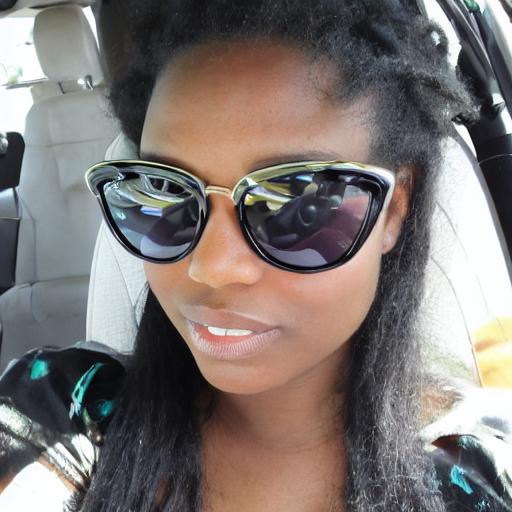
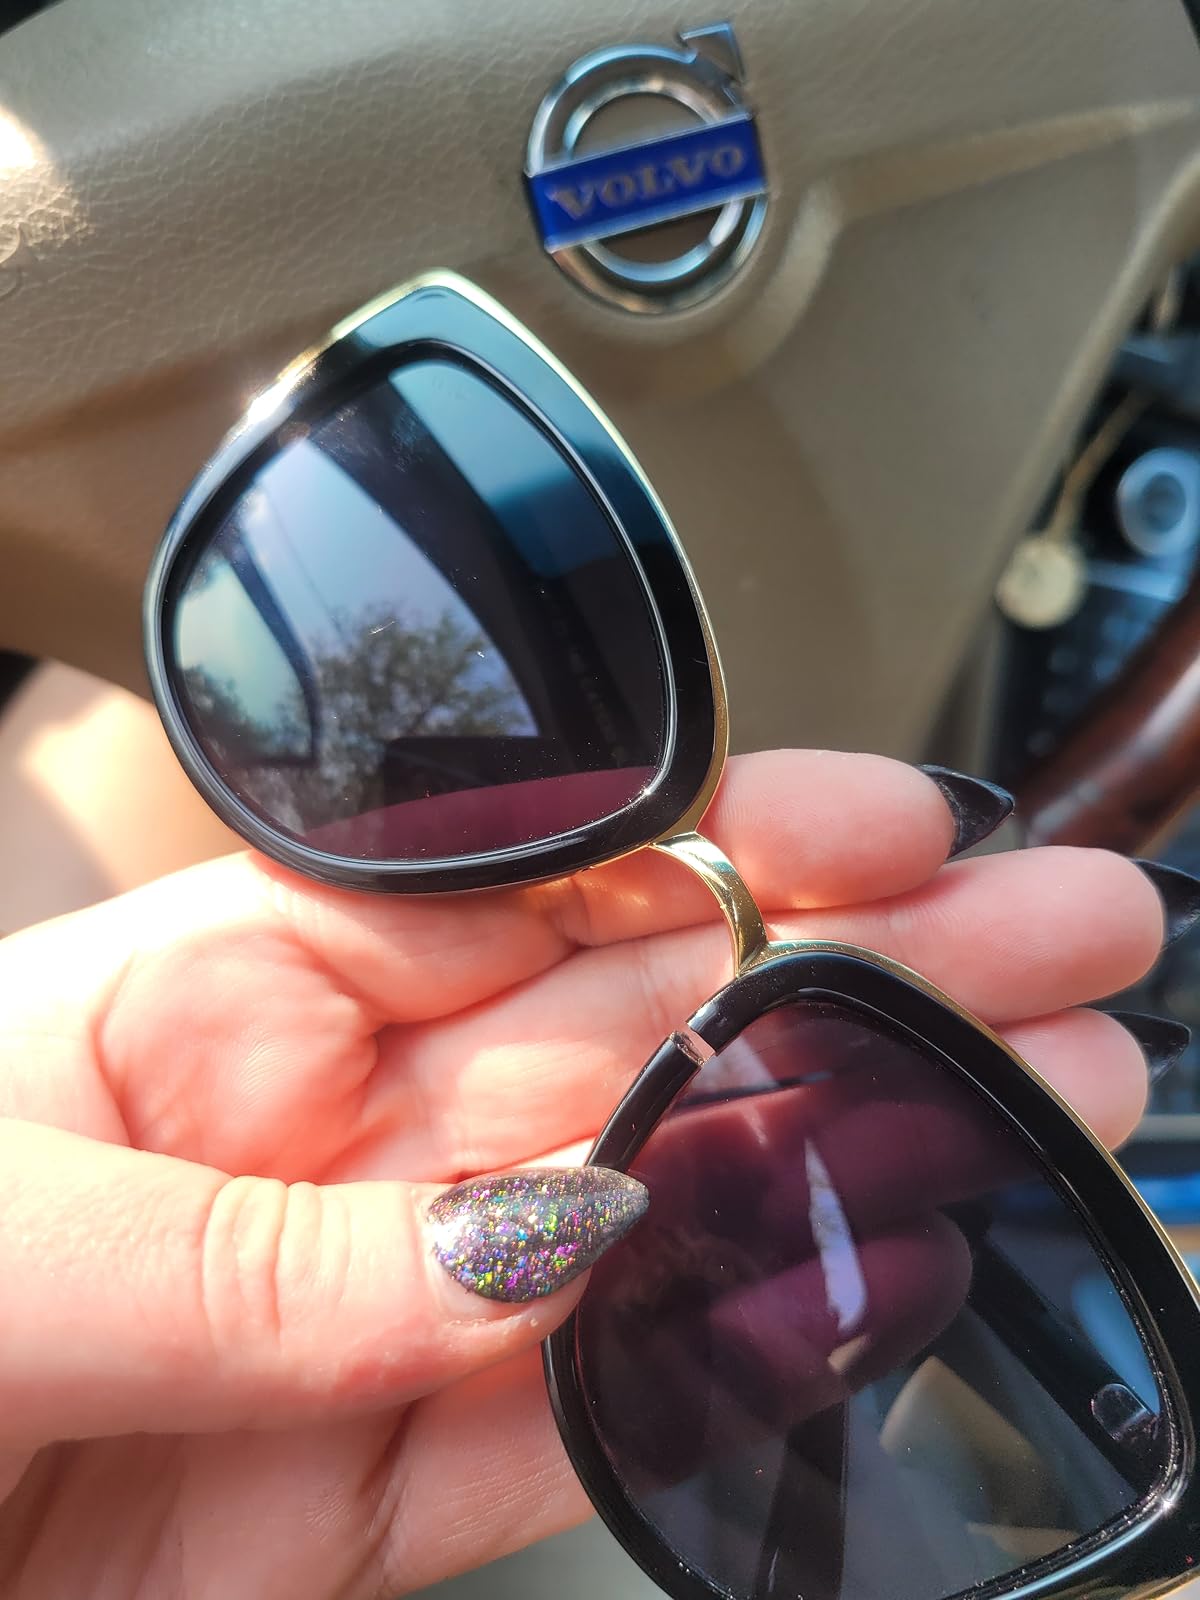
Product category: accessories_sunglasses
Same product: no